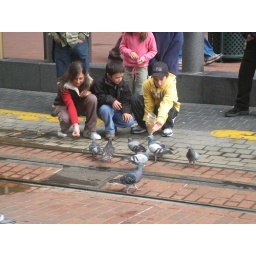
Kids feed the birds caramel corn while in line for the cable car in San Francisco.